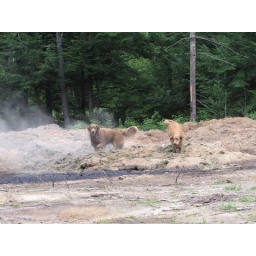
Dirty dogs in dead grass clippings